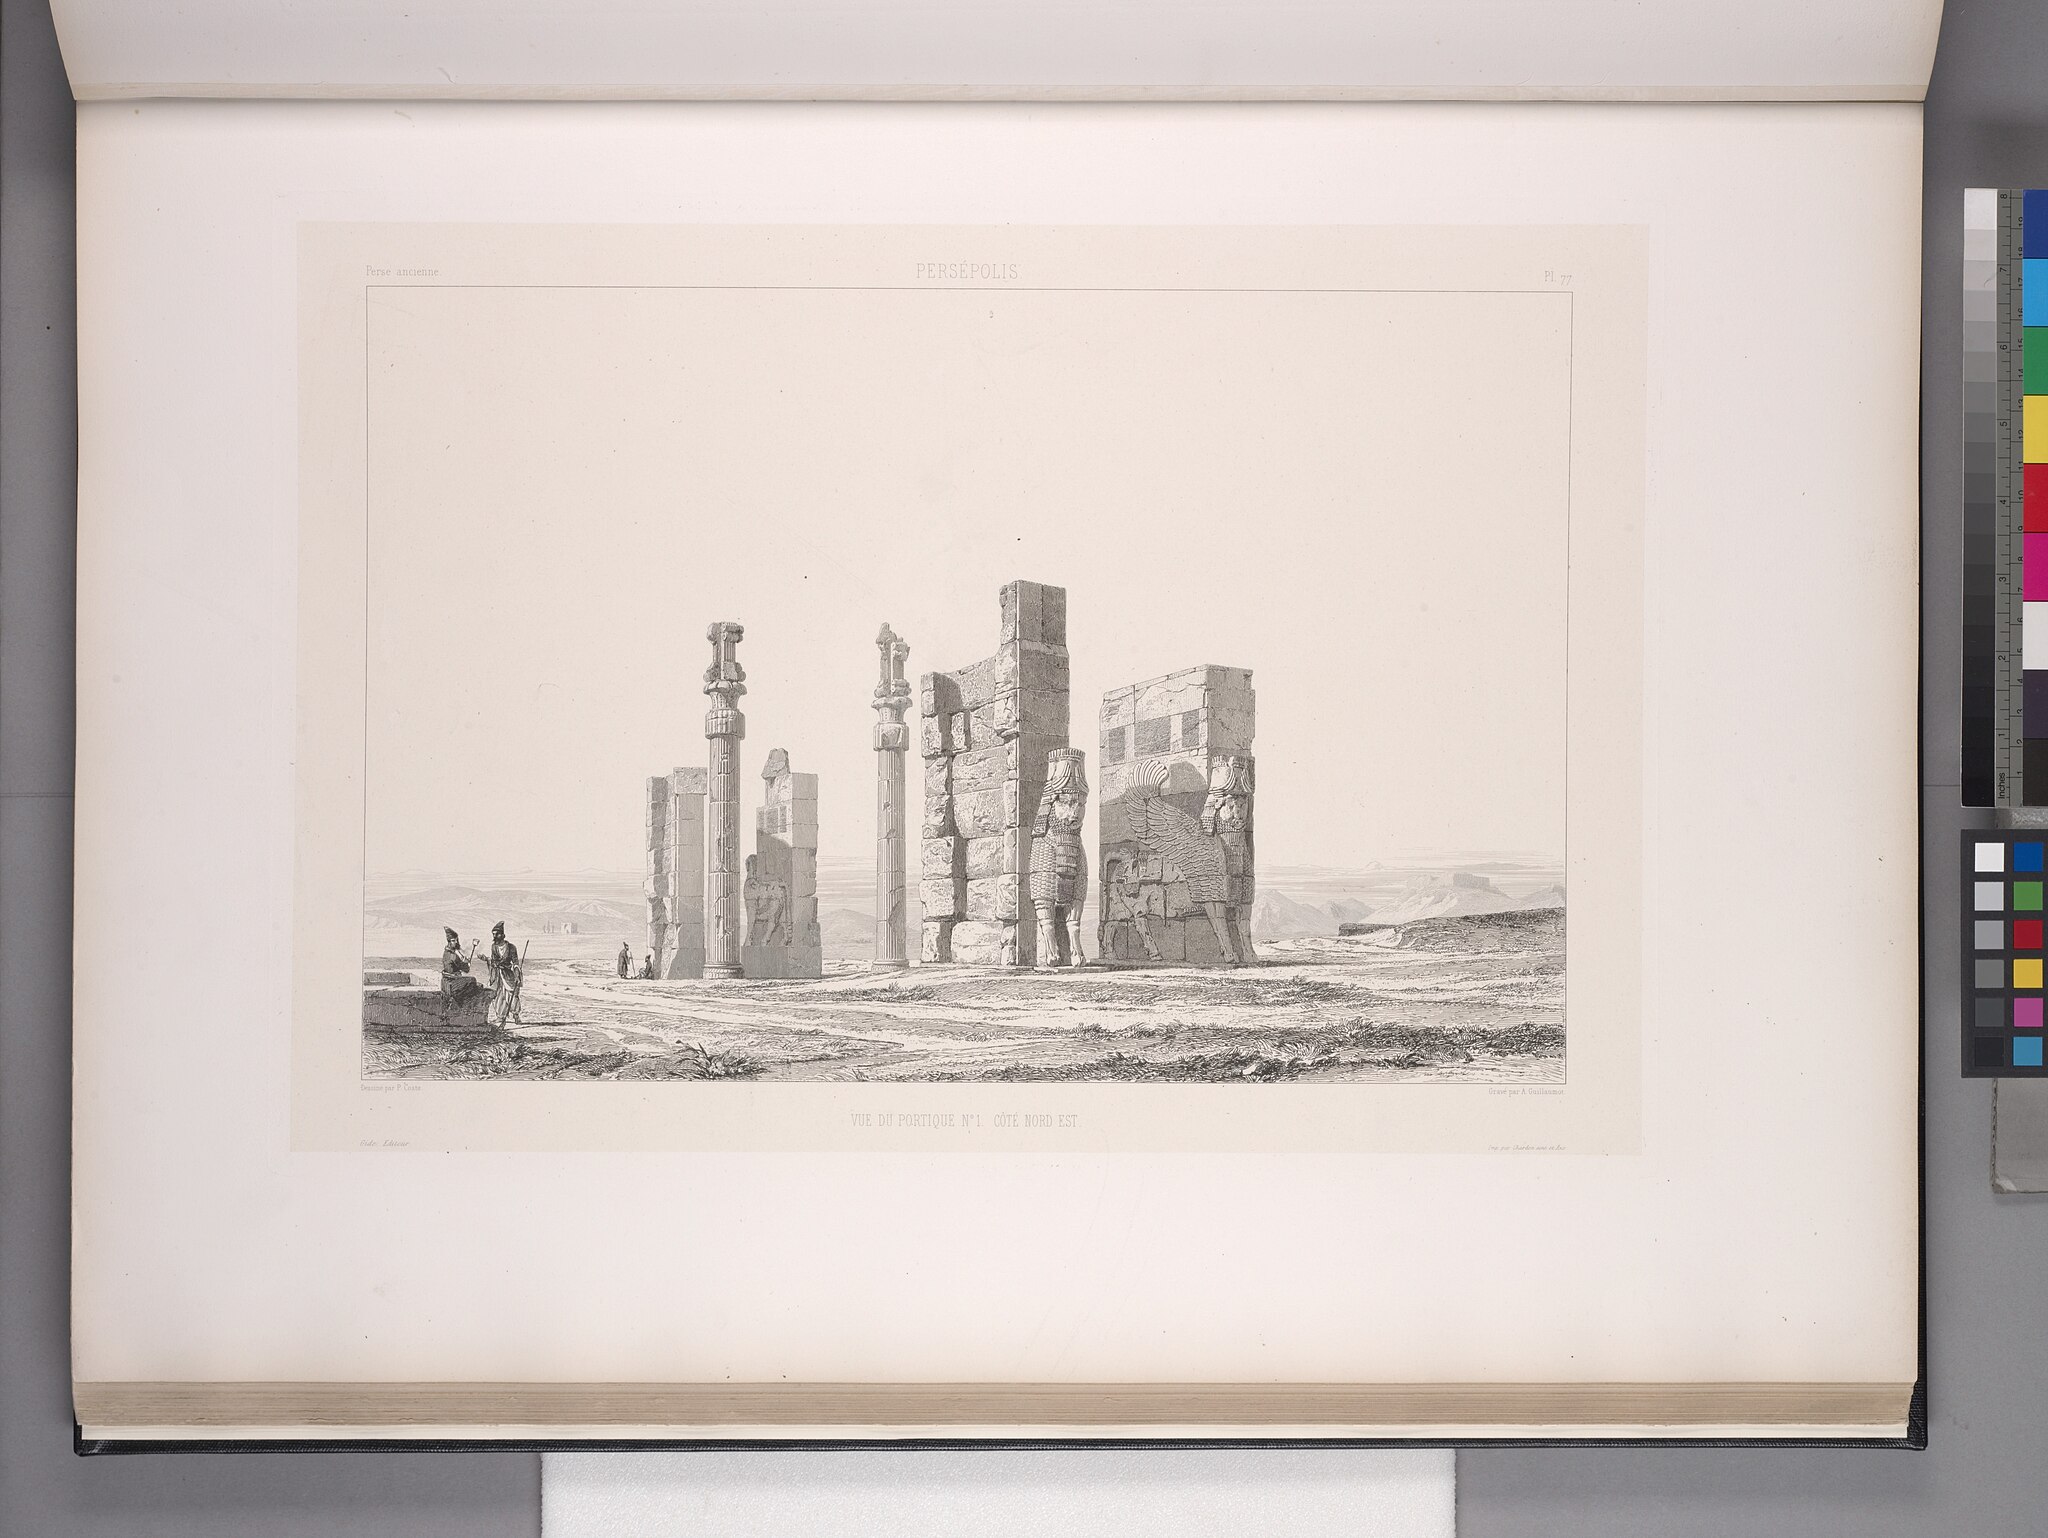
Title: Persépolis. Portique no. 1. Vue, côté du nord-est (NYPL b12482496-1542790)
Description: Persépolis. Portique no. 1. Vue, côté du nord-est
Date: 1851
Categories: Images uploaded by Fæ, PD-old-100-expired, PD-scan (PD-old-auto-expired), Images from the New York Public Library, CC-PD-Mark, NYPL General Research Division, Persepolis in the 19th century, Voyage en Perse, PD-old missing SDC copyright status, Illustrations of Persepolis, Illustrations of Gate of All Nations